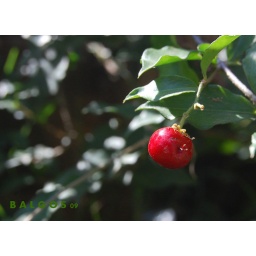
red over green